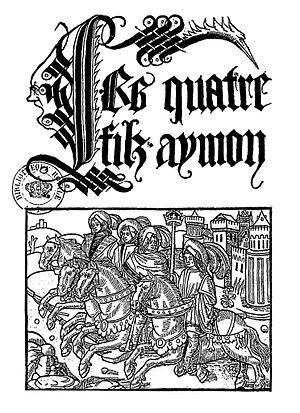
Les quatre fils Aymon par Jean de Vingle (Lyon), 1497, sur la base d'un texte en moyen français attribué à Huon de Villeneuve.
Le tchiloli est une forme théâtrale, musicale et dansée née au Portugal au XVIᵉ siècle et toujours vivace sur l'île de Sao Tomé, à Sao Tomé-et-Principe. Comme l'Auto de Floripes propre à l'île de Principe, elle est inspirée par l'un des épisodes du cycle de Charlemagne. Interprétée en portugais ancien et moderne par des troupes locales – uniquement des hommes –, d'un anachronisme assumé, elle met en scène esclaves et métis, masqués et costumés à l'européenne. À la fois syncrétique, subversive et mystique, creuset de plusieurs traditions, cette œuvre unique se prête à différents niveaux de lecture.
La littérature médiévale en France correspond à des œuvres écrites entre l'an mille et l'an 1500 dans diverses langues issues du latin, langues d'oïl au nord et en langues d'oc au sud.
La Chanson des quatre fils Aymon, également intitulée Chanson de Renaud de Montauban en référence à son personnage principal, est à l'origine une chanson de geste issue du cycle carolingien. Jouée à la cour des seigneurs par les trouvères et les jongleurs, elle est transcrite dans la littérature médiévale à partir du XIIIᵉ siècle. Cette histoire aux thèmes chevaleresques tient son nom de quatre preux nommés Aalard, Renaud, Richard et Guichard, fils du comte Aymon de Dordone. Renaud de Montauban en est le protagoniste, avec l'enchanteur et voleur Maugis, et le cheval-fée Bayard. Le récit raconte le conflit qui oppose les fils Aymon, vassaux de l'empereur Charlemagne, à ce dernier. Renaud tue Bertolai, neveu favori de Charlemagne, lors d'une partie d'échecs. L'empereur des Francs fait raser en représailles la forteresse des fils Aymon, Montessor, dans les Ardennes. Il les poursuit en Gascogne, où ils sont devenus maîtres de la forteresse de Montauban. Les fils Aymon restent loyaux, tandis que leur adversaire use souvent de traîtrise. Il leur tend un piège en les envoyant affronter, désarmés, plusieurs armées durant la bataille de Vaucouleurs.